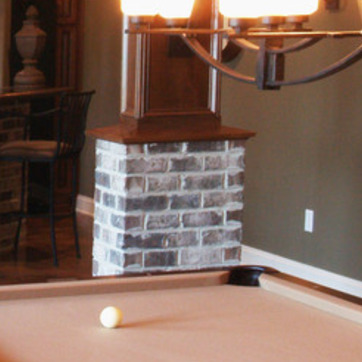
Material: brick